The Deserted Village

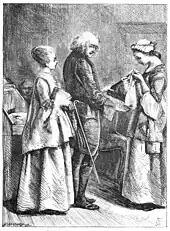
Depiction of the parson, from an illustrated edition of the poem produced by the Dalziel Brothers

After nostalgic descriptions of Auburn's parson, schoolmaster and alehouse, Goldsmith makes a direct attack on the usurpation of agricultural land by the wealthy: